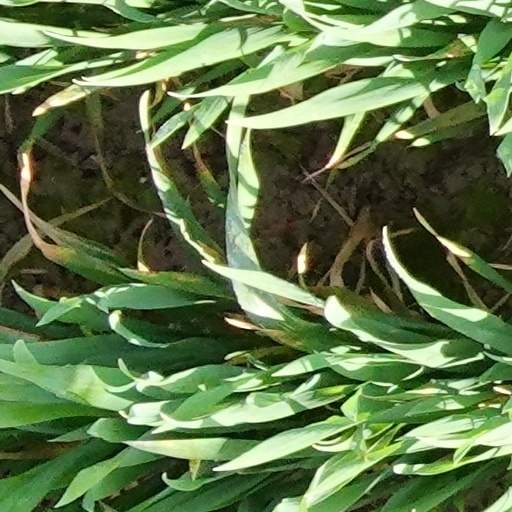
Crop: wheat